Uncivil Warriors

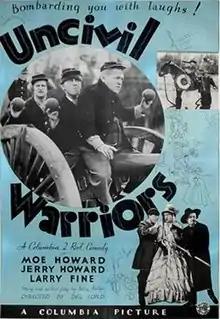
The Stooges were not professionally known as "The Three Stooges" when this film was released as they were billed by their individual names

Uncivil Warriors is a 1935 short subject directed by Del Lord starring American slapstick comedy team The Three Stooges (Moe Howard, Larry Fine and Jerry Howard). It is the eighth entry in the series released by Columbia Pictures starring the comedians, who released 190 shorts for the studio between 1934 and 1959.